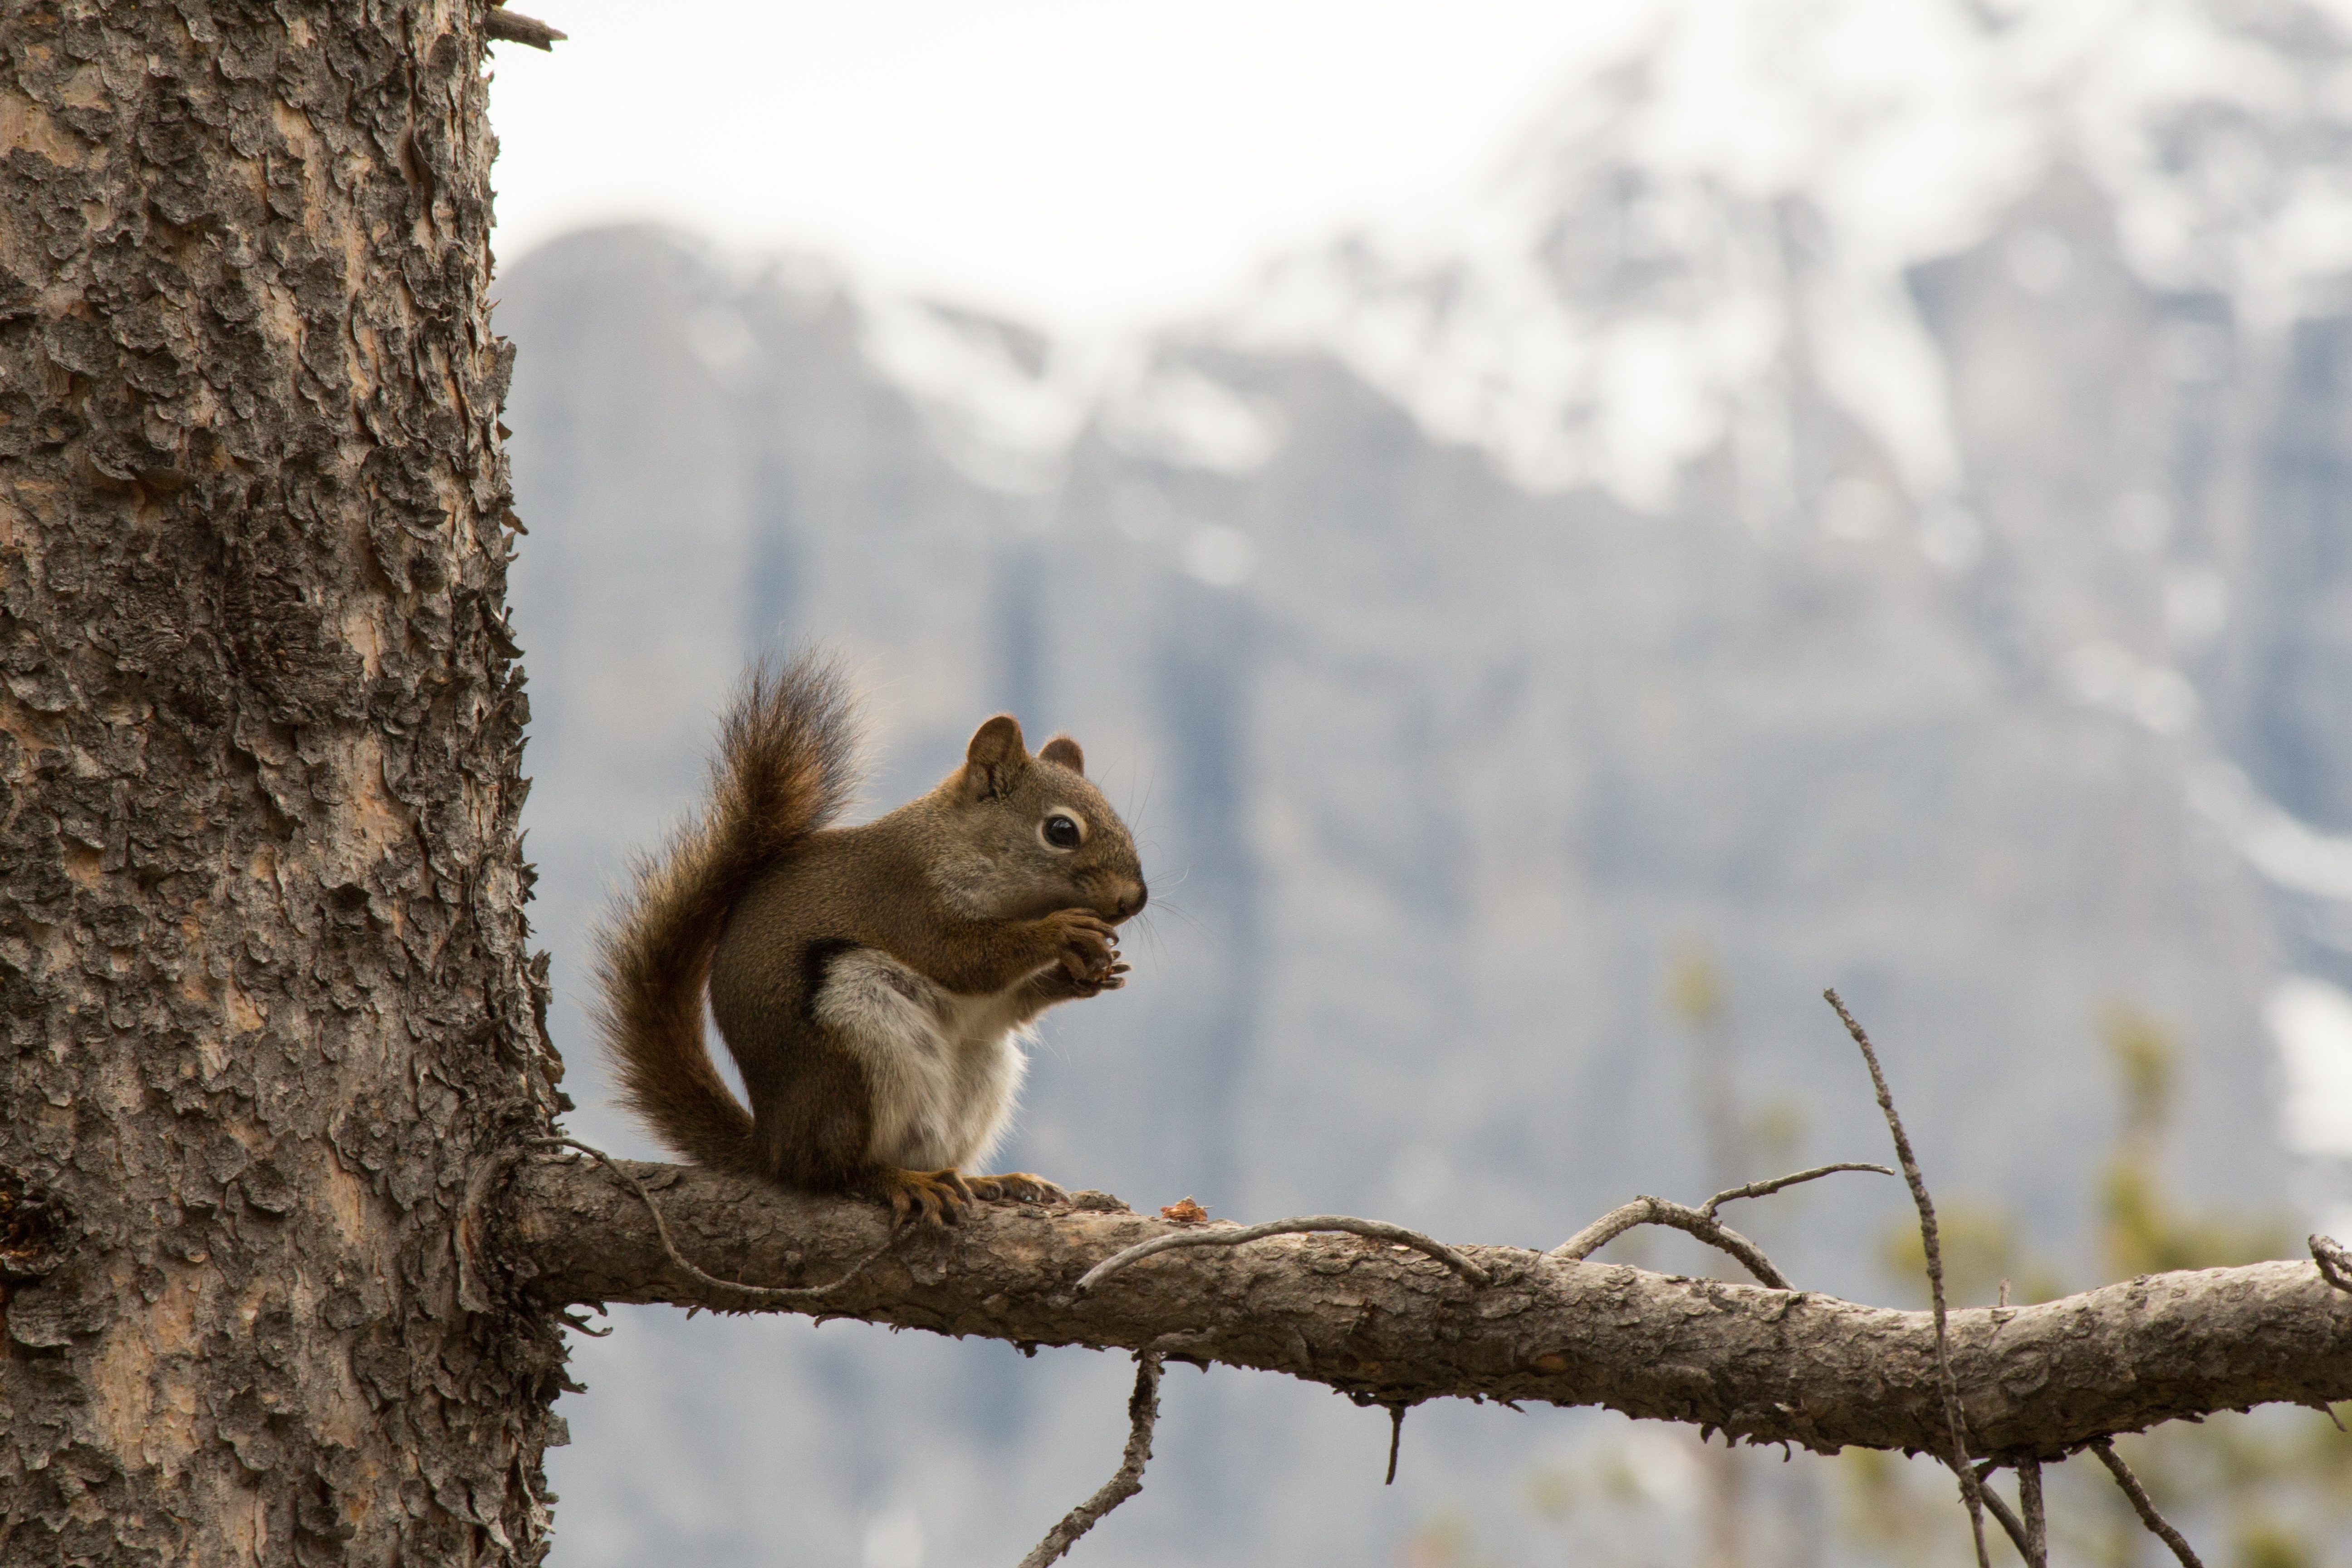
nature, wilderness, branch, winter, animal, wildlife, small, mammal, alpine, squirrel, altitude, fauna, whiskers, mountains, rockies, vertebrate, canmore, bow valley, small to medium sized cats, cat like mammal